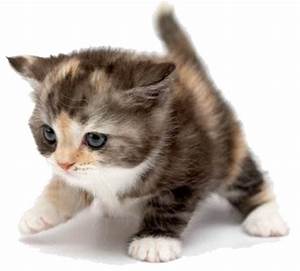
Label: cat